John Giffard (died 1613)

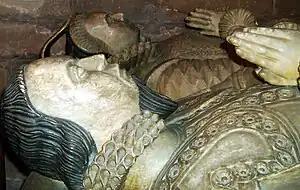
John Giffard and his wife, Joyce Leveson. The son of Sir Thomas, John was fined and imprisoned for Recusancy under Elizabeth.

John Giffard (1534–1613) was a Staffordshire landowner and Member of the English Parliament, notable as a leader of Roman Catholic Recusancy in the reigns of Elizabeth I and James I.